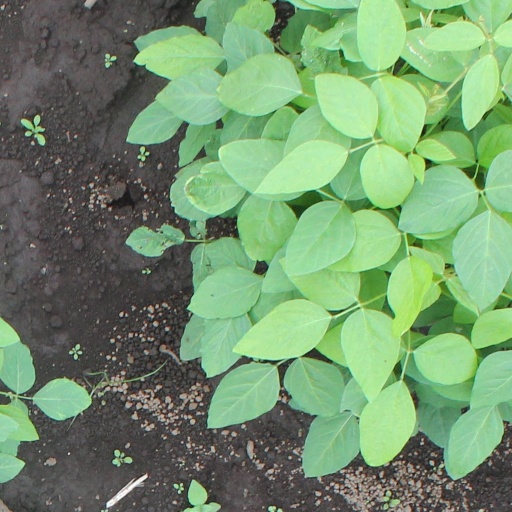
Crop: soybean